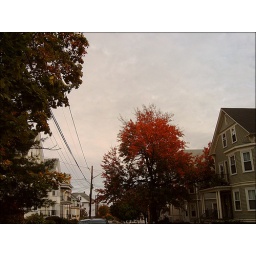
red tree against cloudy sky